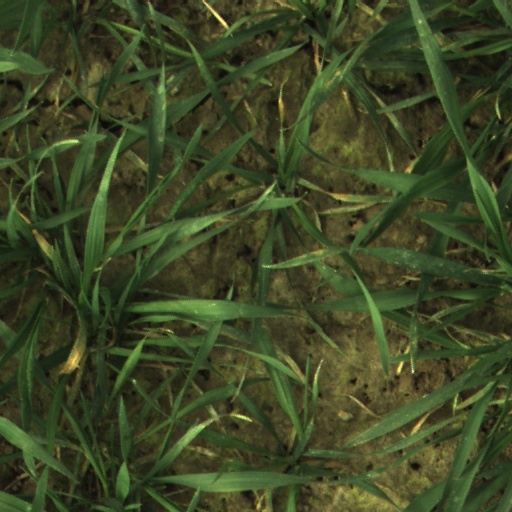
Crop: wheat